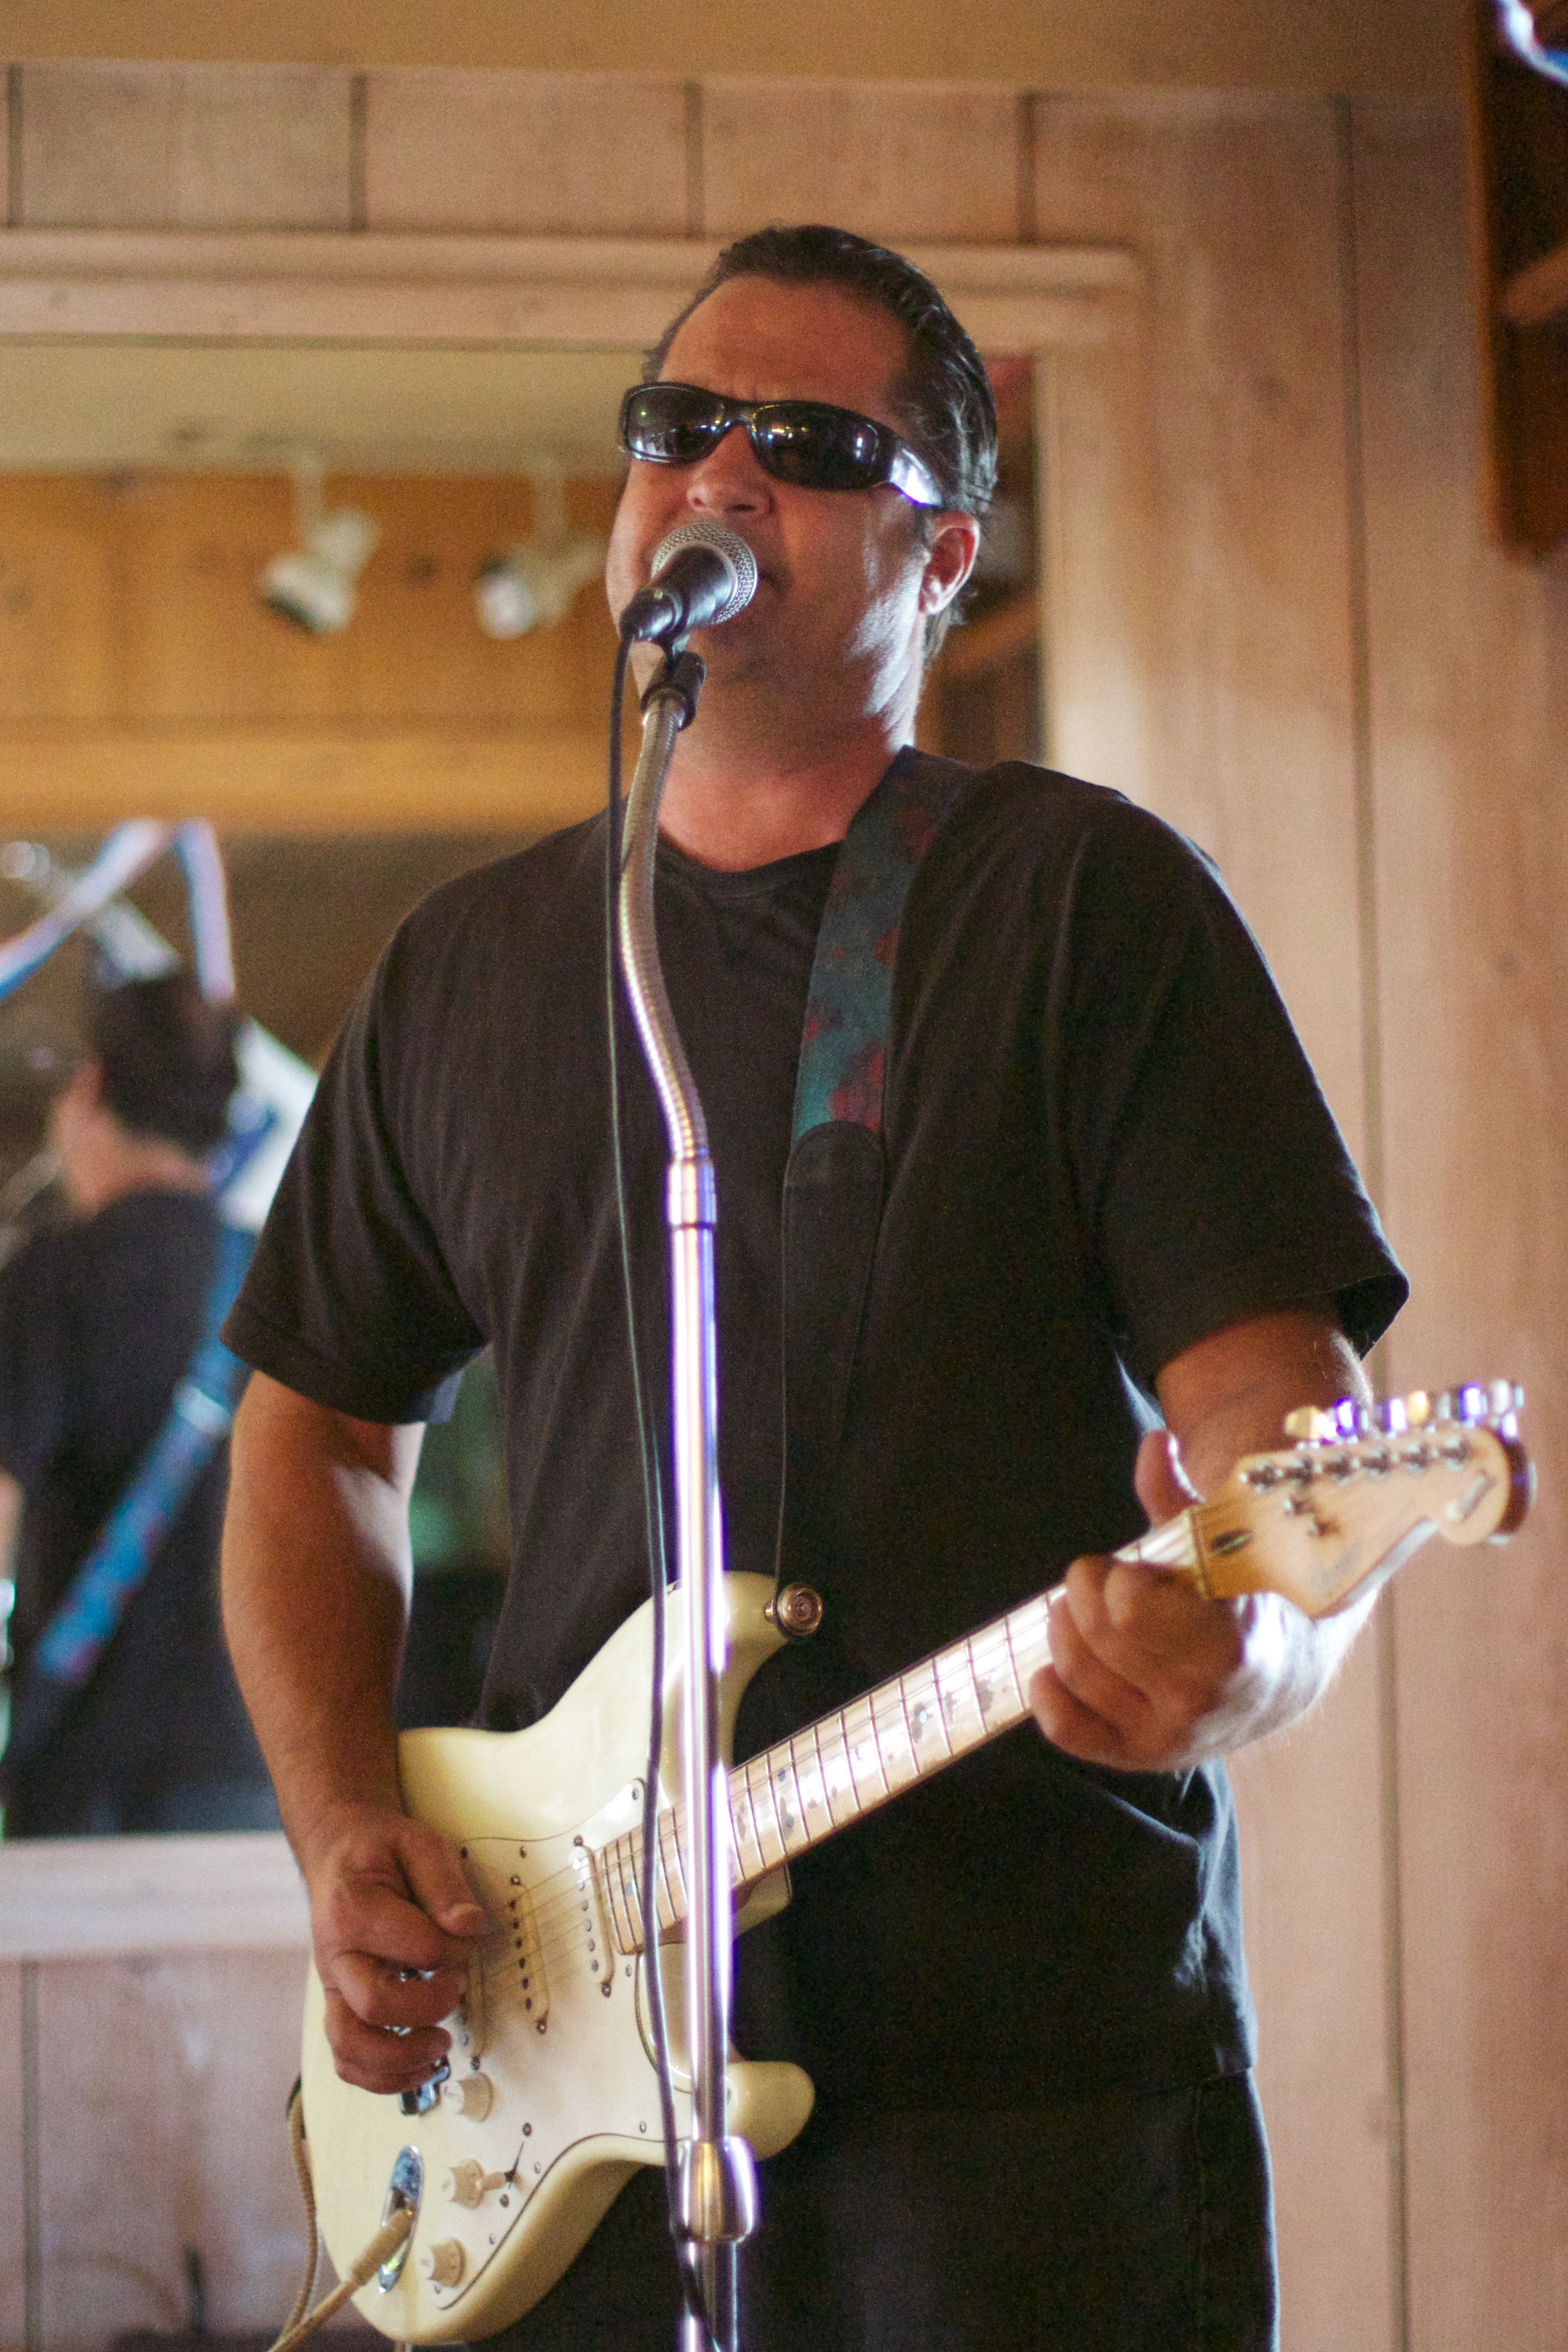
performance, social group, musician, person, guitarist, music, concert, bassist, string instrument, performing arts, entertainment, guitar, singing, bass guitar, singer songwriter, musical ensemble